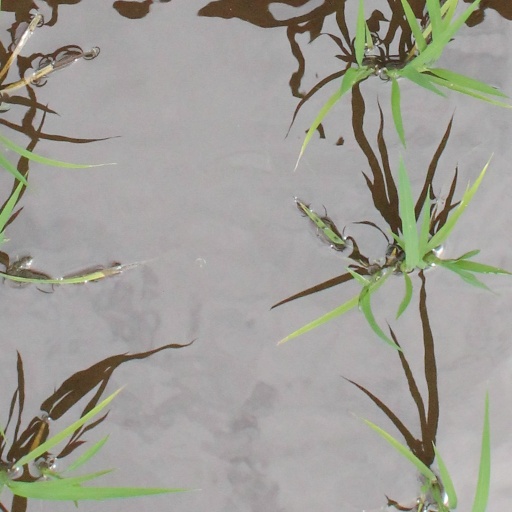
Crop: rice